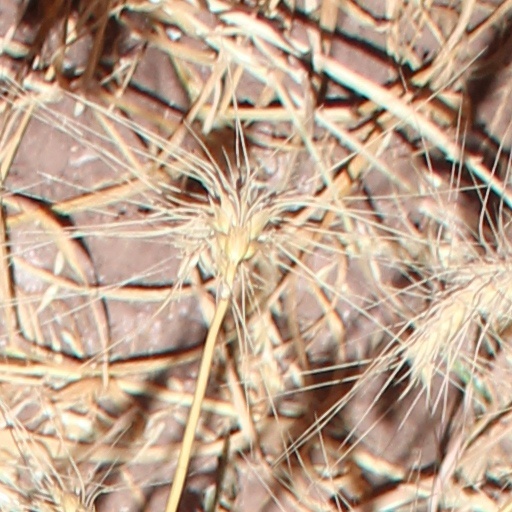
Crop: wheat